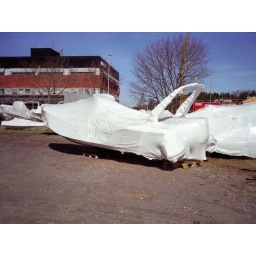
boat in a bag